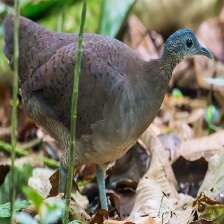
Species: GREAT TINAMOU
Scientific name: TINAMUS MAJOR